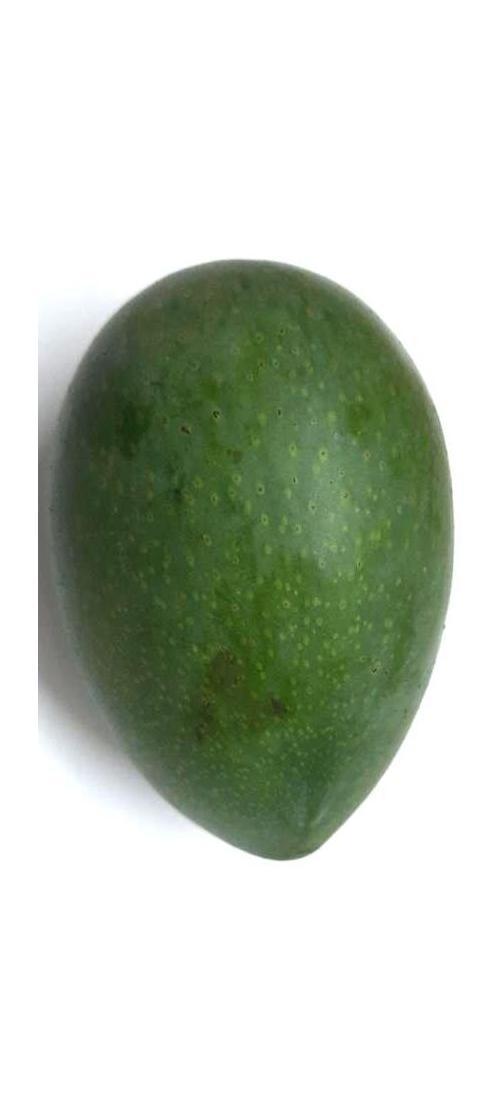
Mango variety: Ashshina Zhinuk